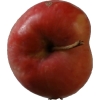
Label: Apple 10